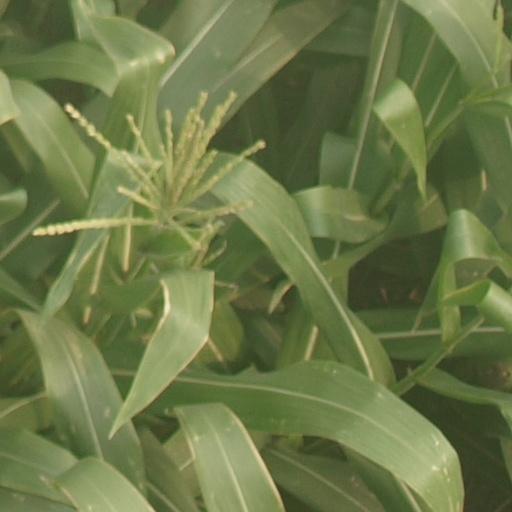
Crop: maize; corn